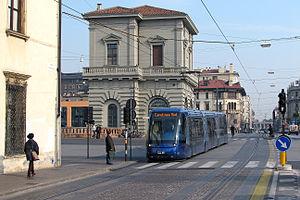
Le Tramway de Padoue est le système de transport en commun de la ville de Padoue en Italie.